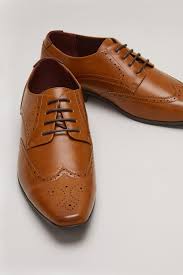
Label: Brogue